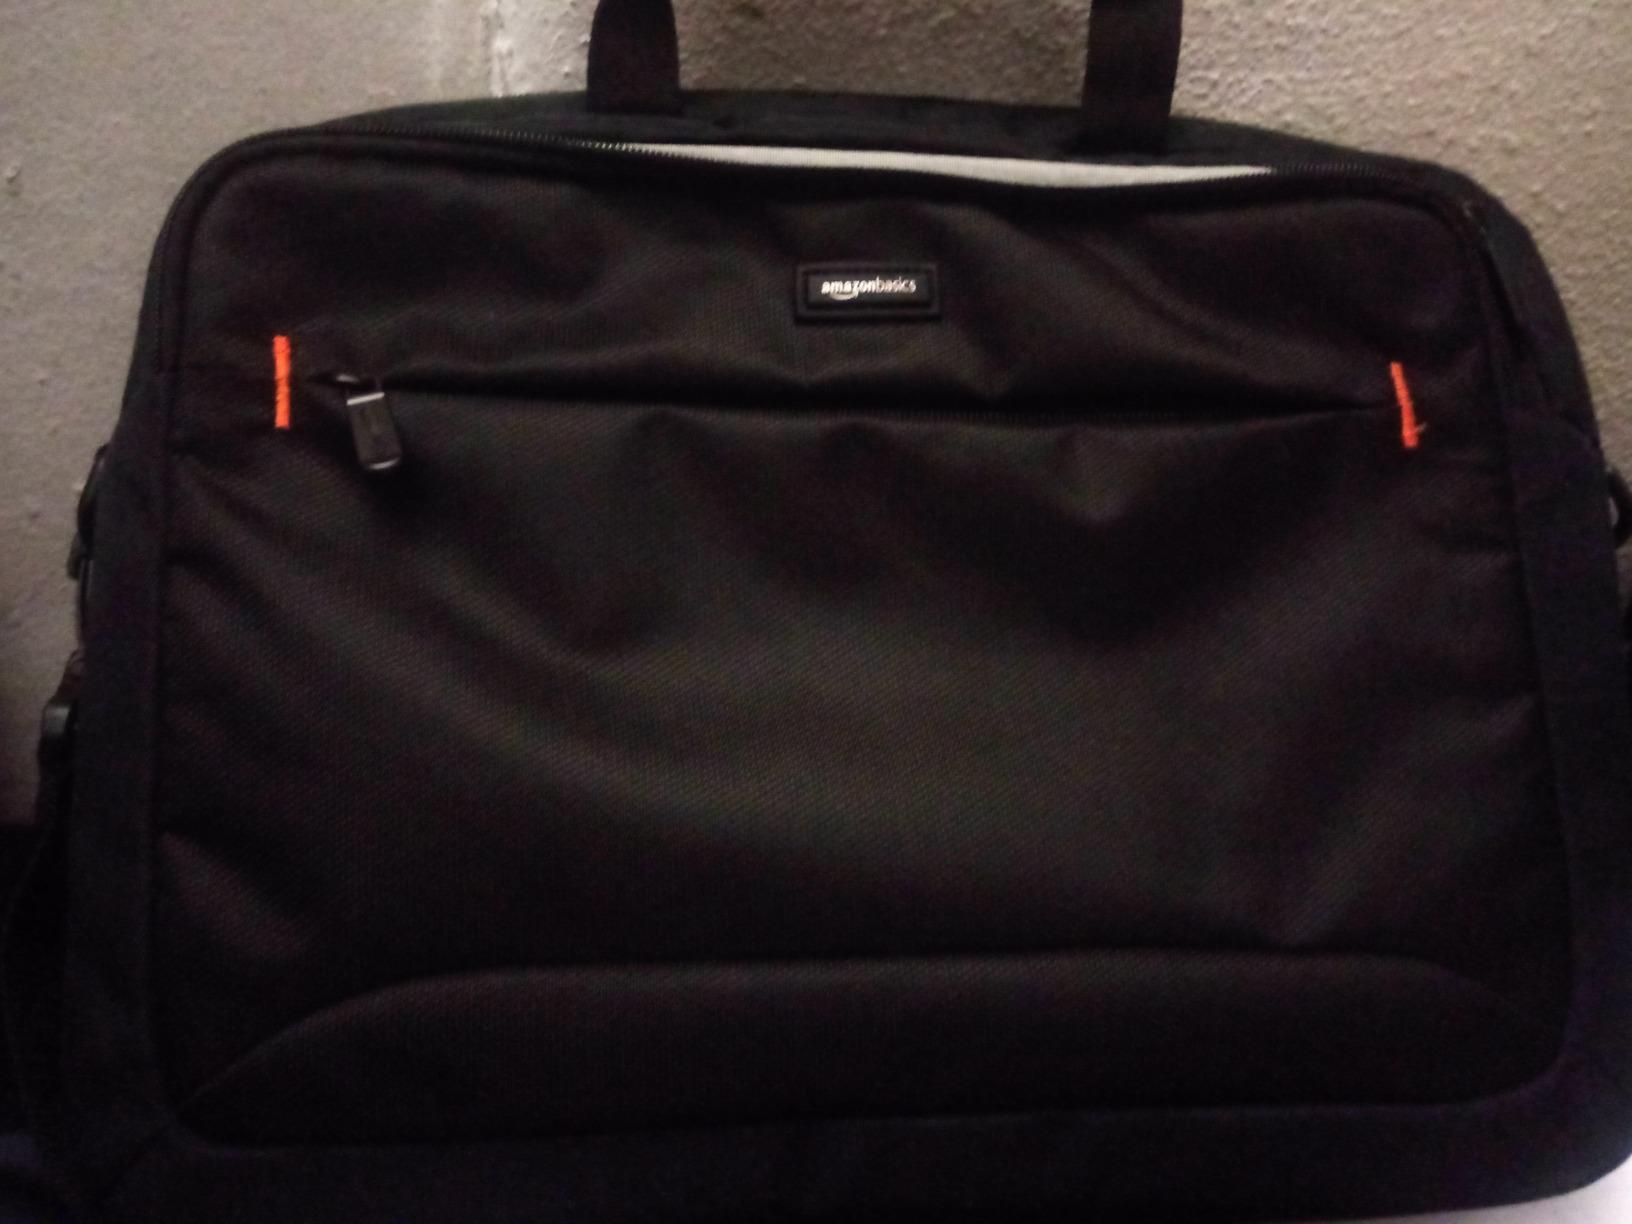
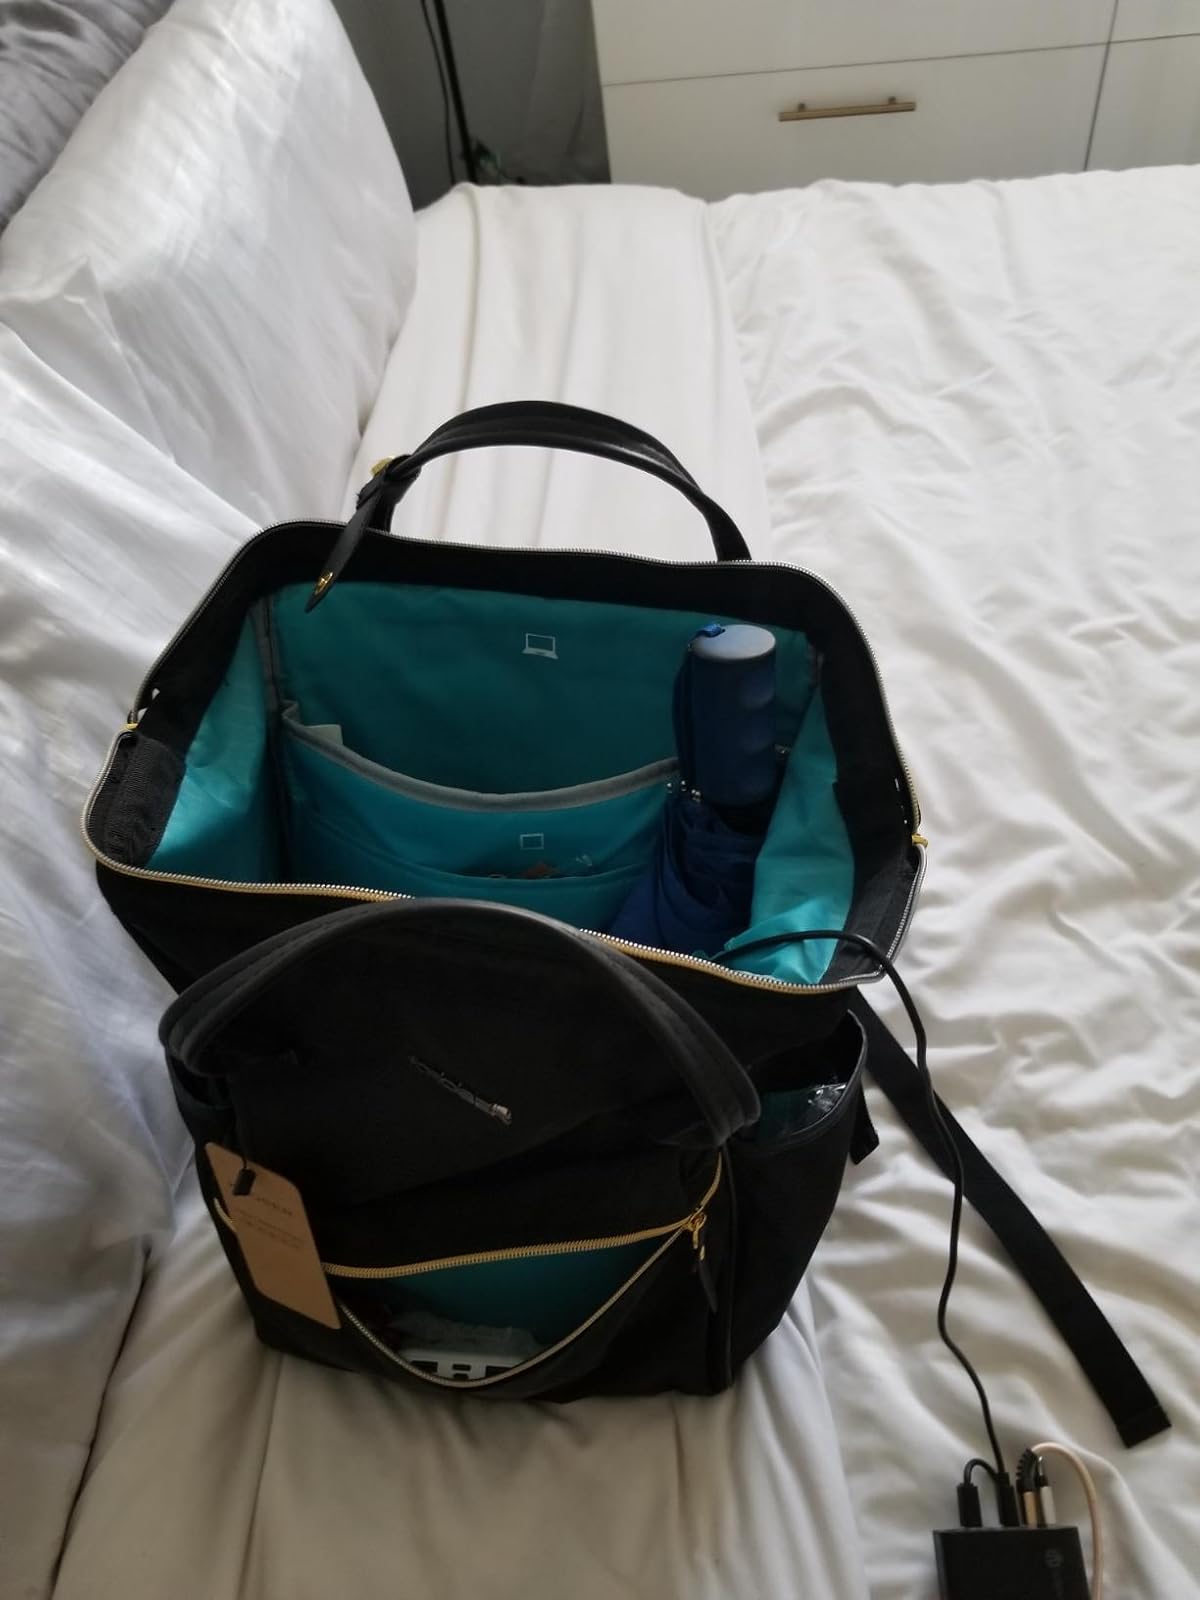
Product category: bag
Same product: no